Tony Miles

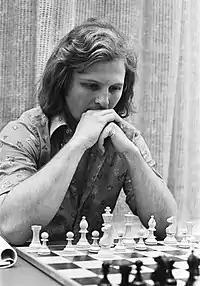
Miles (Amsterdam, 1976)

Miles had a string of good results in the late 1970s and 1980s. He matured into a world-class player and won games against high-calibre opponents such as former World Chess Champions Vasily Smyslov, Mikhail Tal and Boris Spassky.